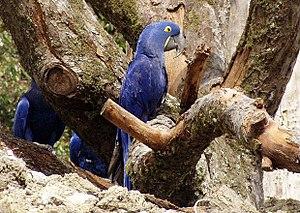
Le genre Anodorhynchus se distingue de la plupart des autres aras par un plumage bleu plus ou moins uniforme et non pas multicolore ou à dominante verte.